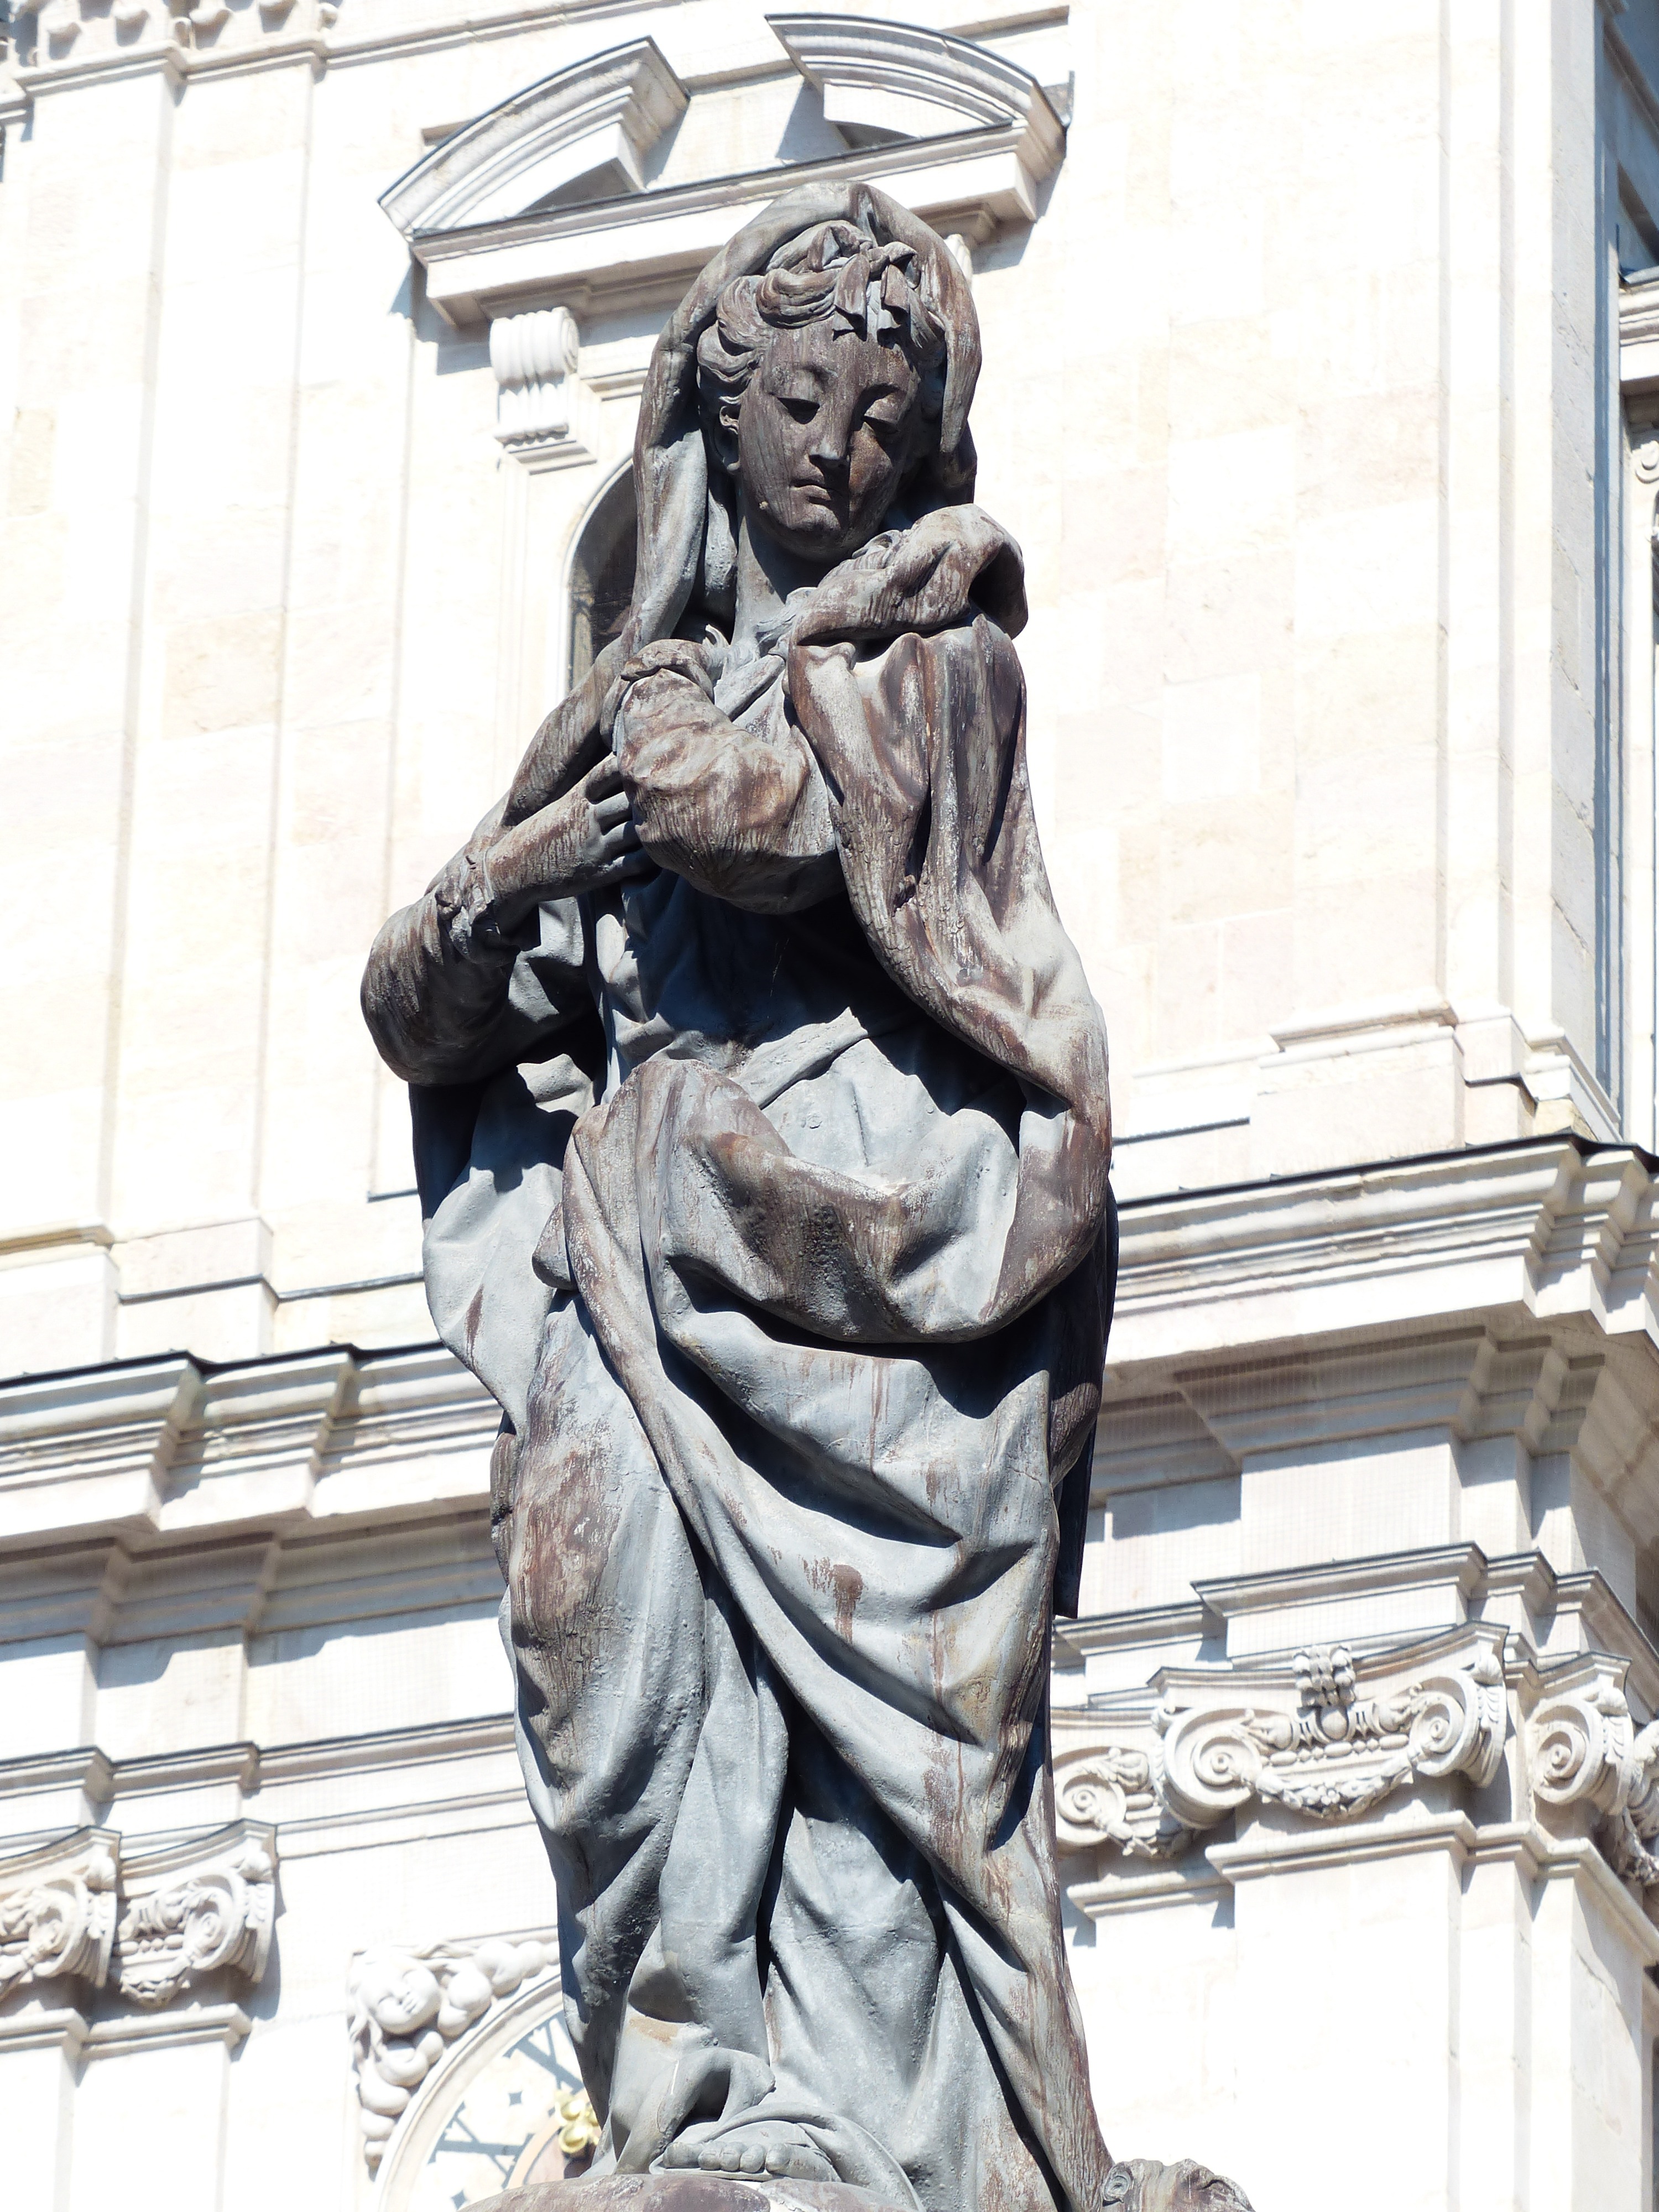
monument, statue, pillar, globe, sculpture, art, figure, towering, stone carving, marian column, still image, monumental statue, maria immaculata, wolfgang hagenauer, johann baptist hagenauer, lead character, sigmund graf schrattenbach, allegorical representations, hagenauer